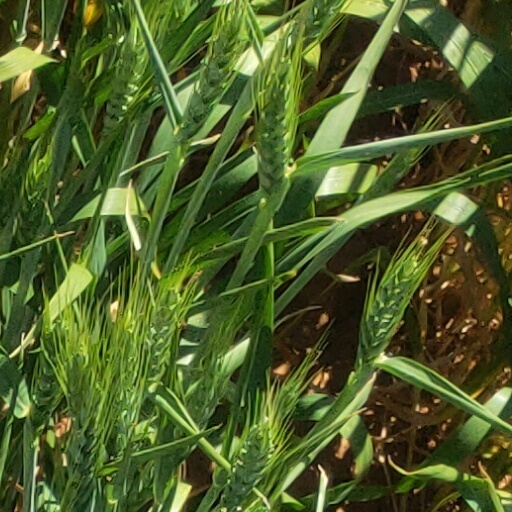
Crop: wheat